Charles Enge

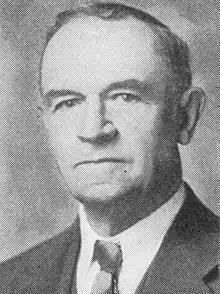
Enge during his time in the Wisconsin State Assembly

Charles Enge was a member of the Wisconsin State Assembly.